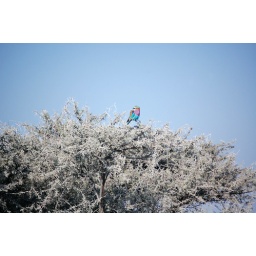
bird in tree